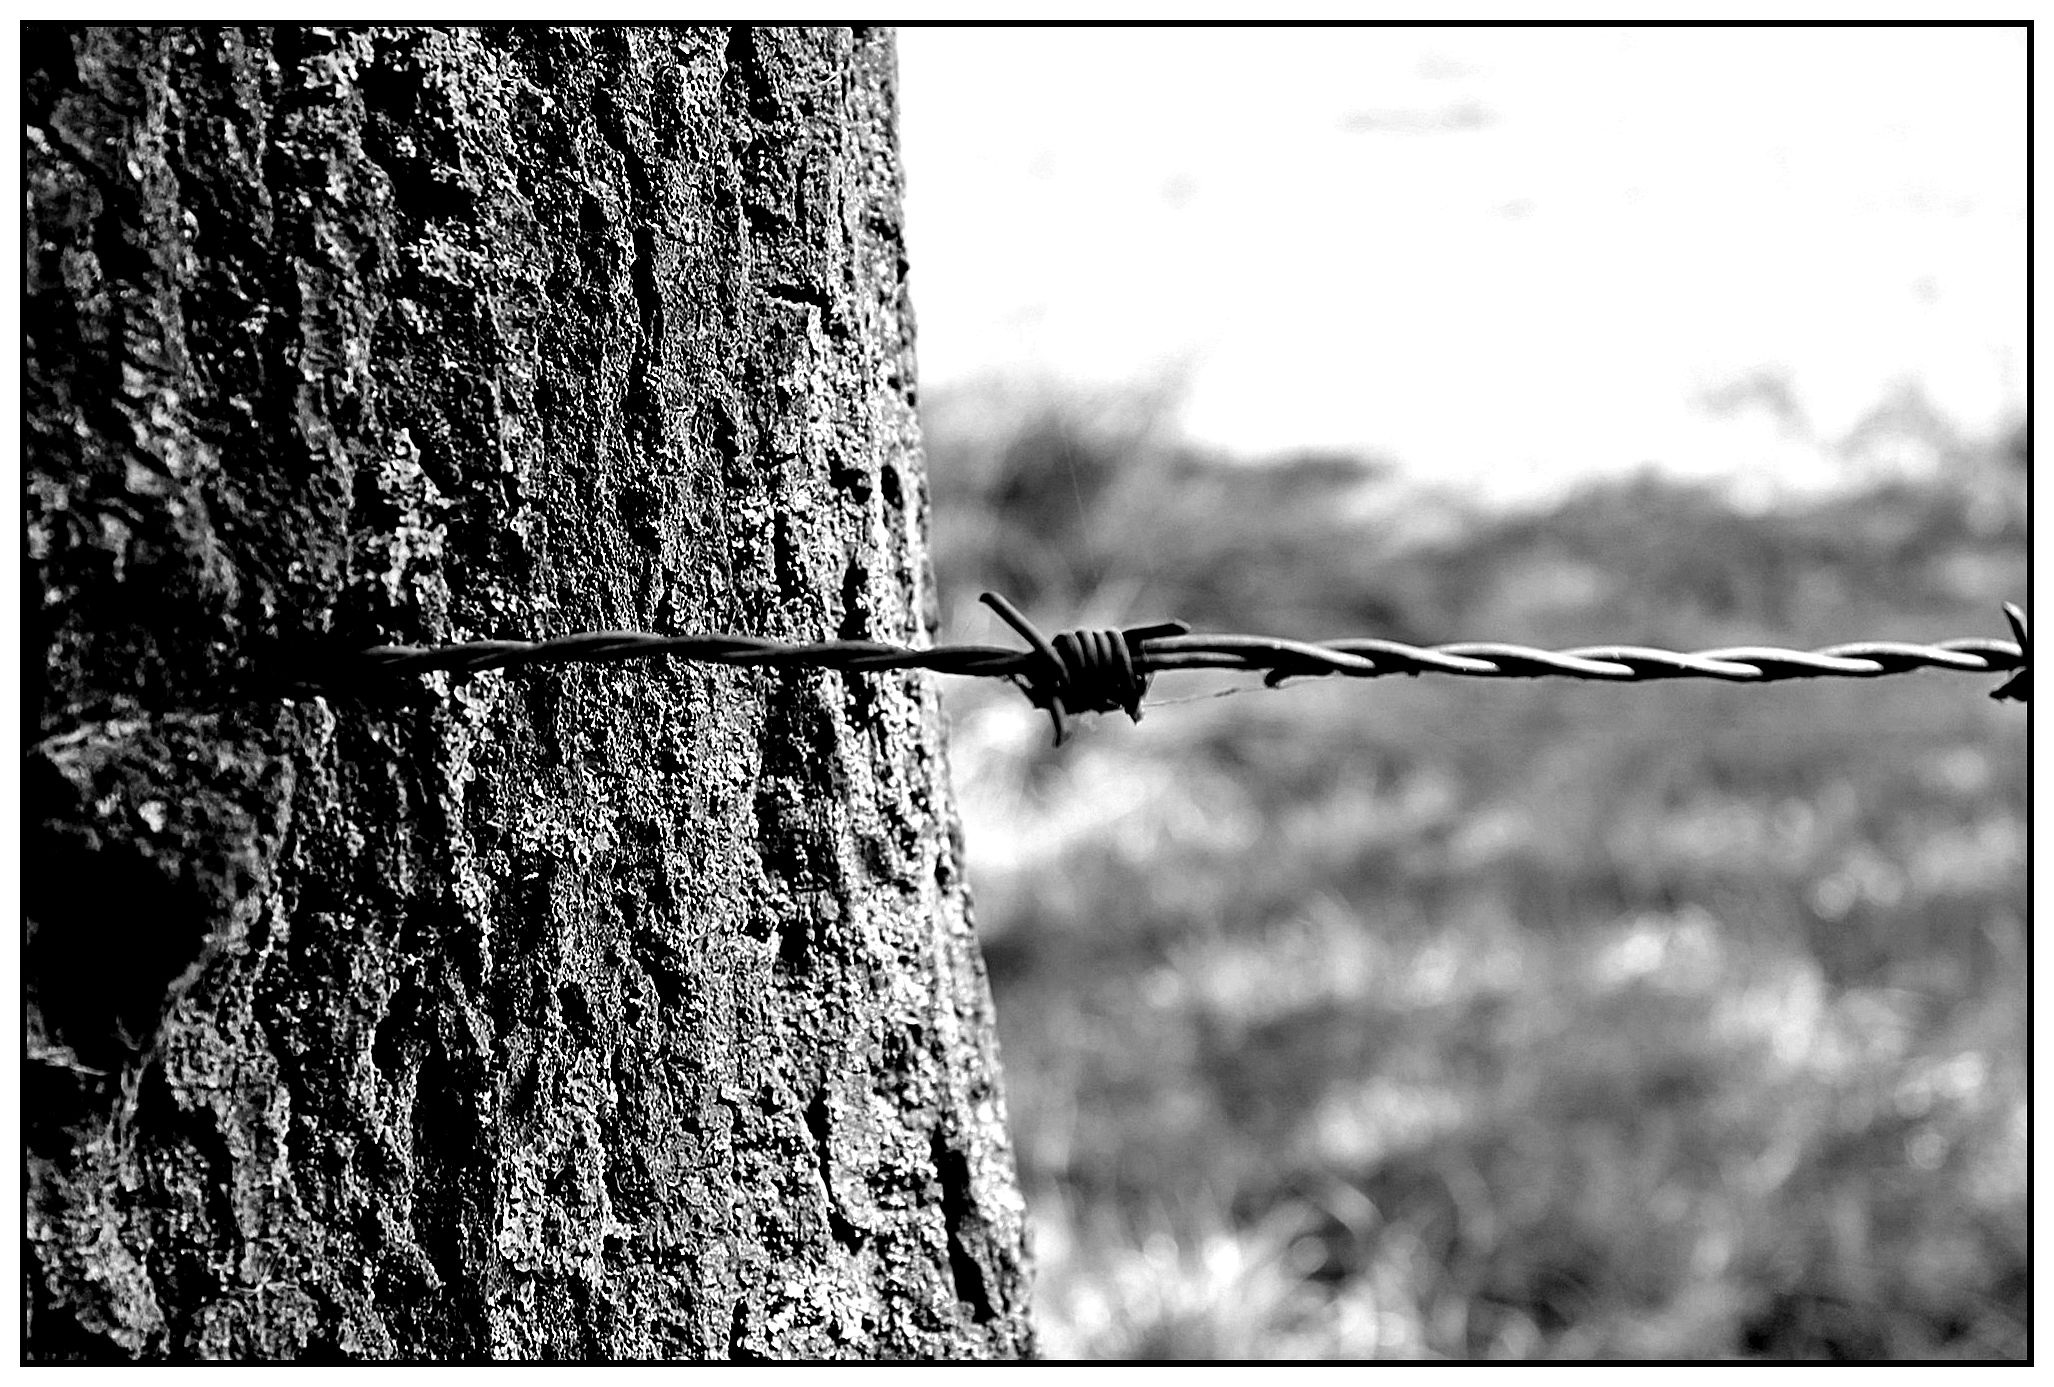
tree, nature, branch, fence, barbed wire, black and white, wood, photography, trunk, old, thorn, wire, line, metal, monochrome, close, security, barrier, coupling, caution, border, risk, wiring, limit, stainless, pointed, imprisoned, demarcation, barbed wire fence, verrostst, monochrome photography, woody plant, outdoor structure, wire fencing, home fencing